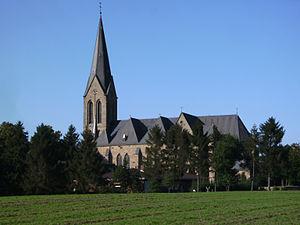
Bawinkel est une municipalité allemande du land de Basse-Saxe et l'arrondissement du Pays de l'Ems. En 2014, elle comptait hab.